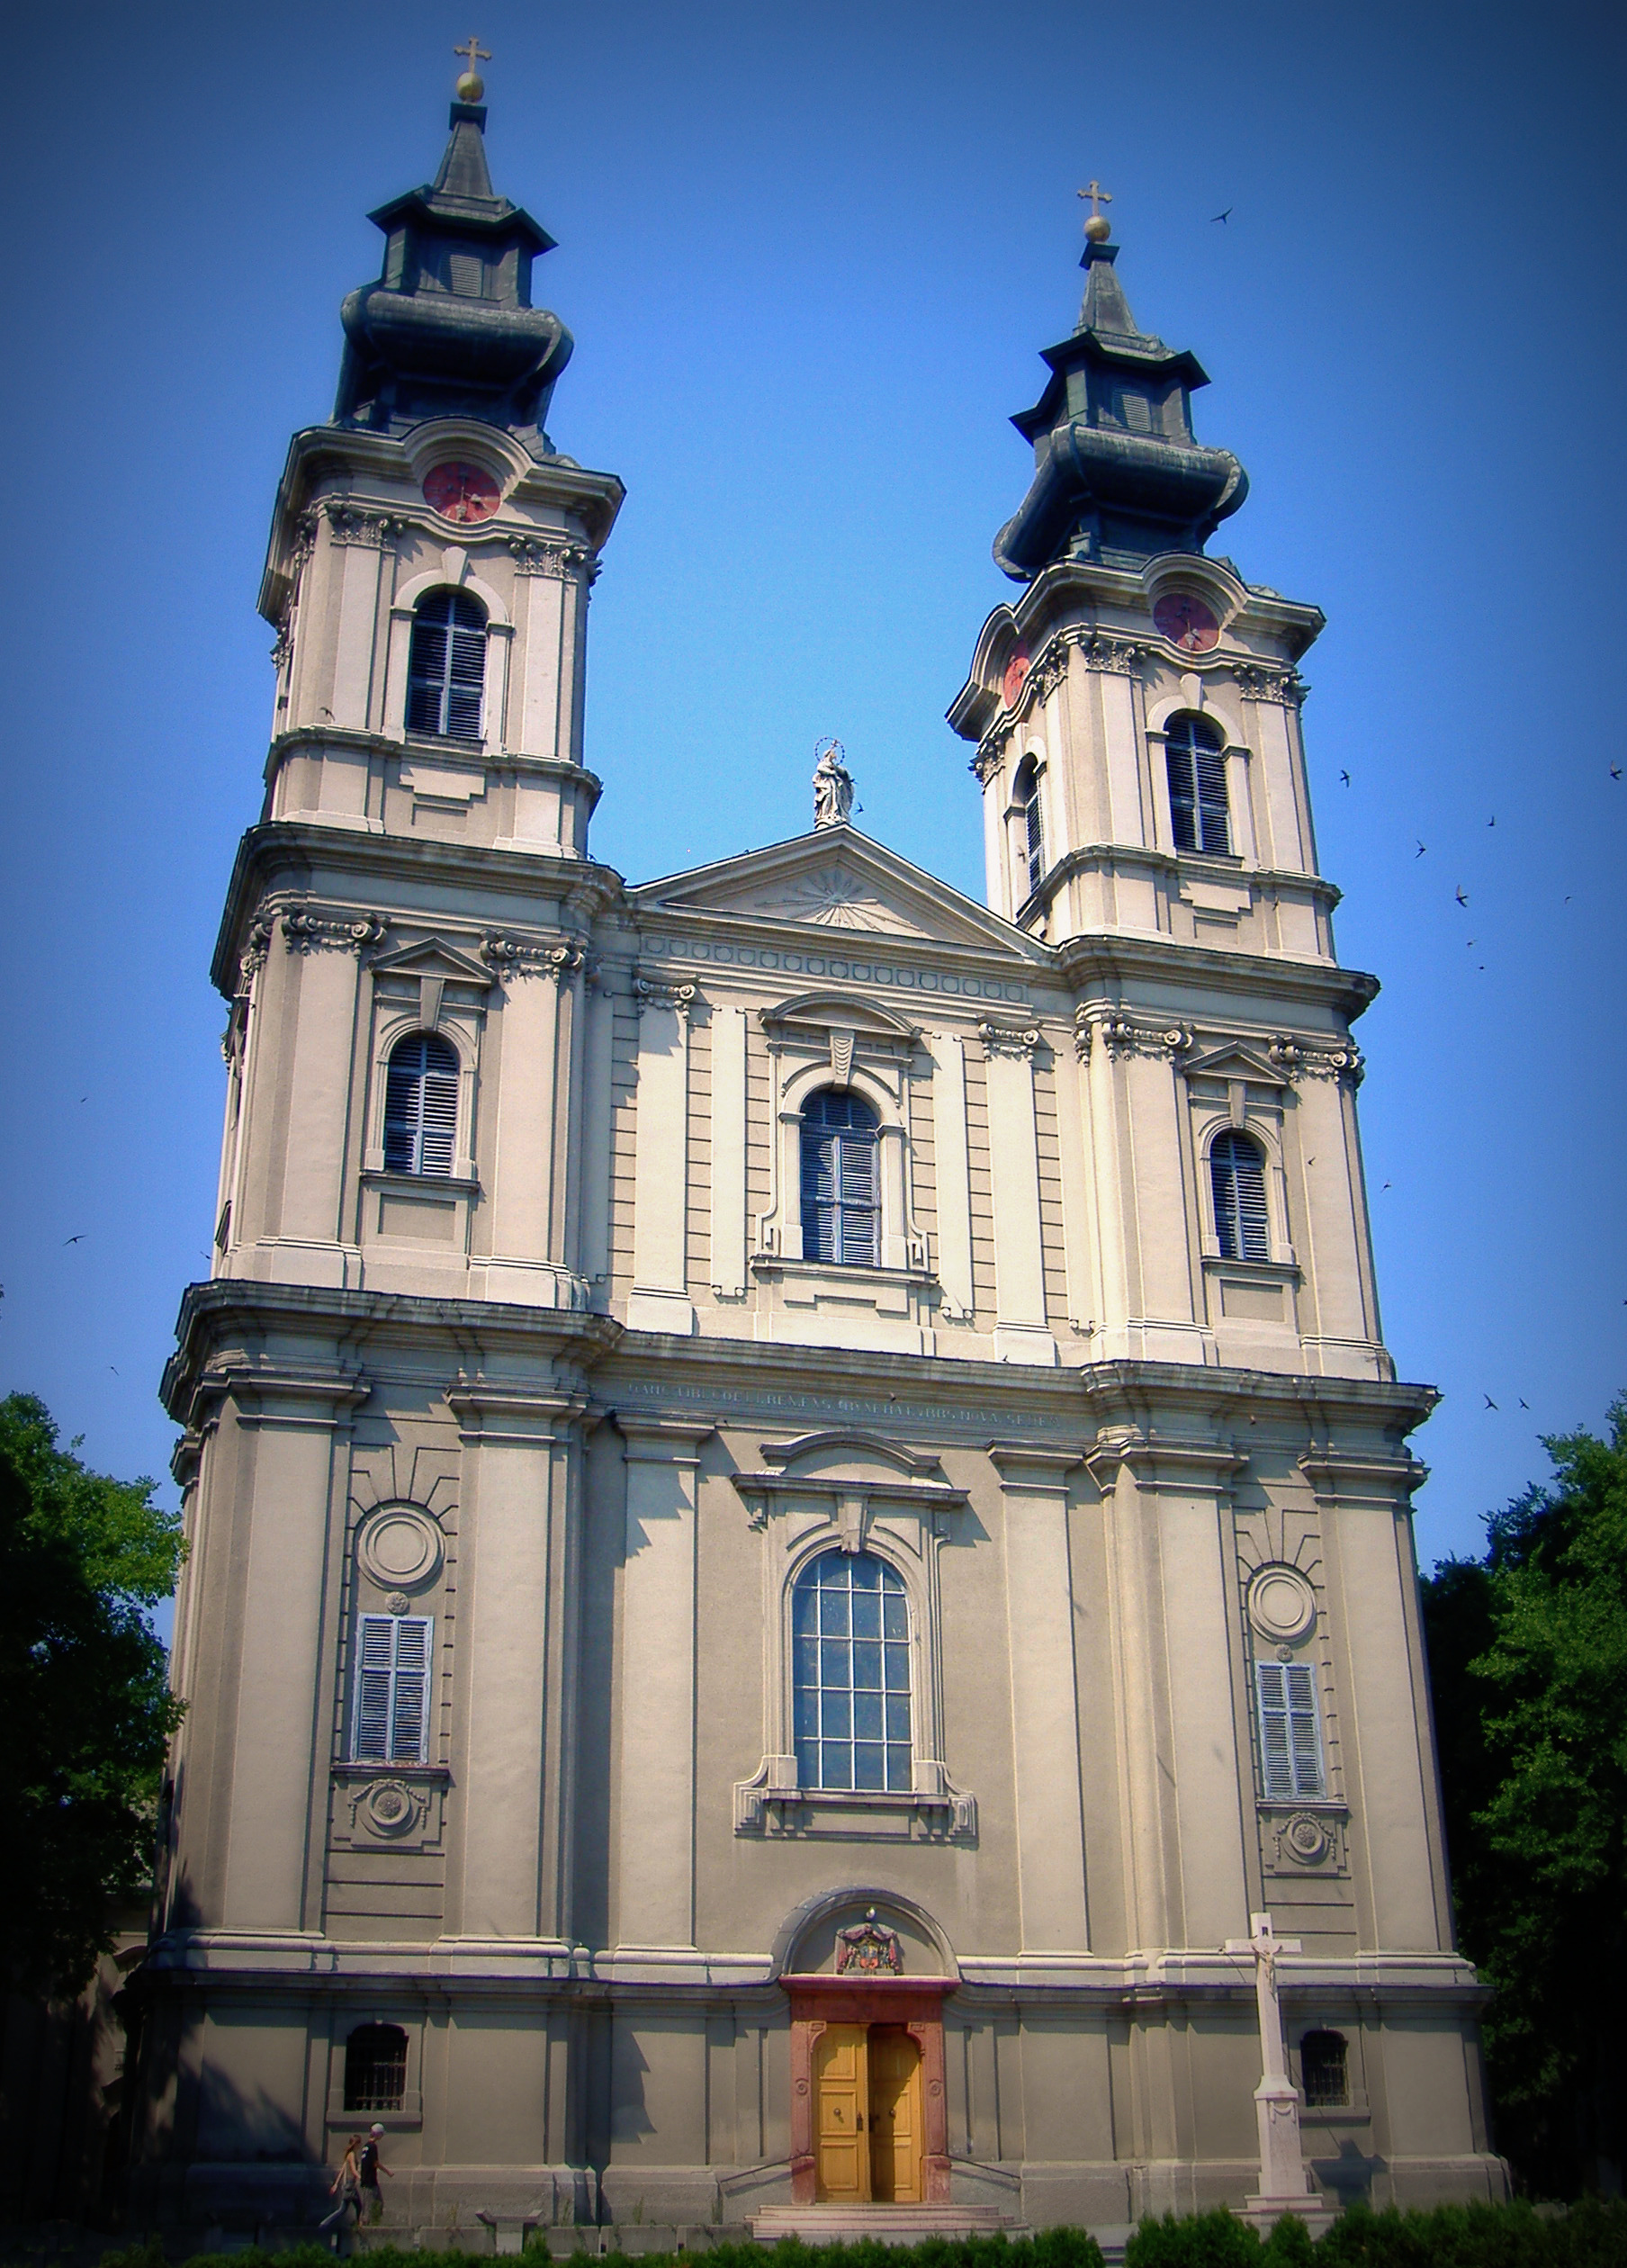
cathedral, church, baroque, vintage, classic, architecture, style, building, blue, sky, towers, city, landmark, place of worship, classical architecture, medieval architecture, steeple, chateau, facade, parish, basilica, stately home, chapel, estate, historic site, metropolis, house, metropolitan area, window, column, abbey, spire, bell tower, monastery, tree, mansion